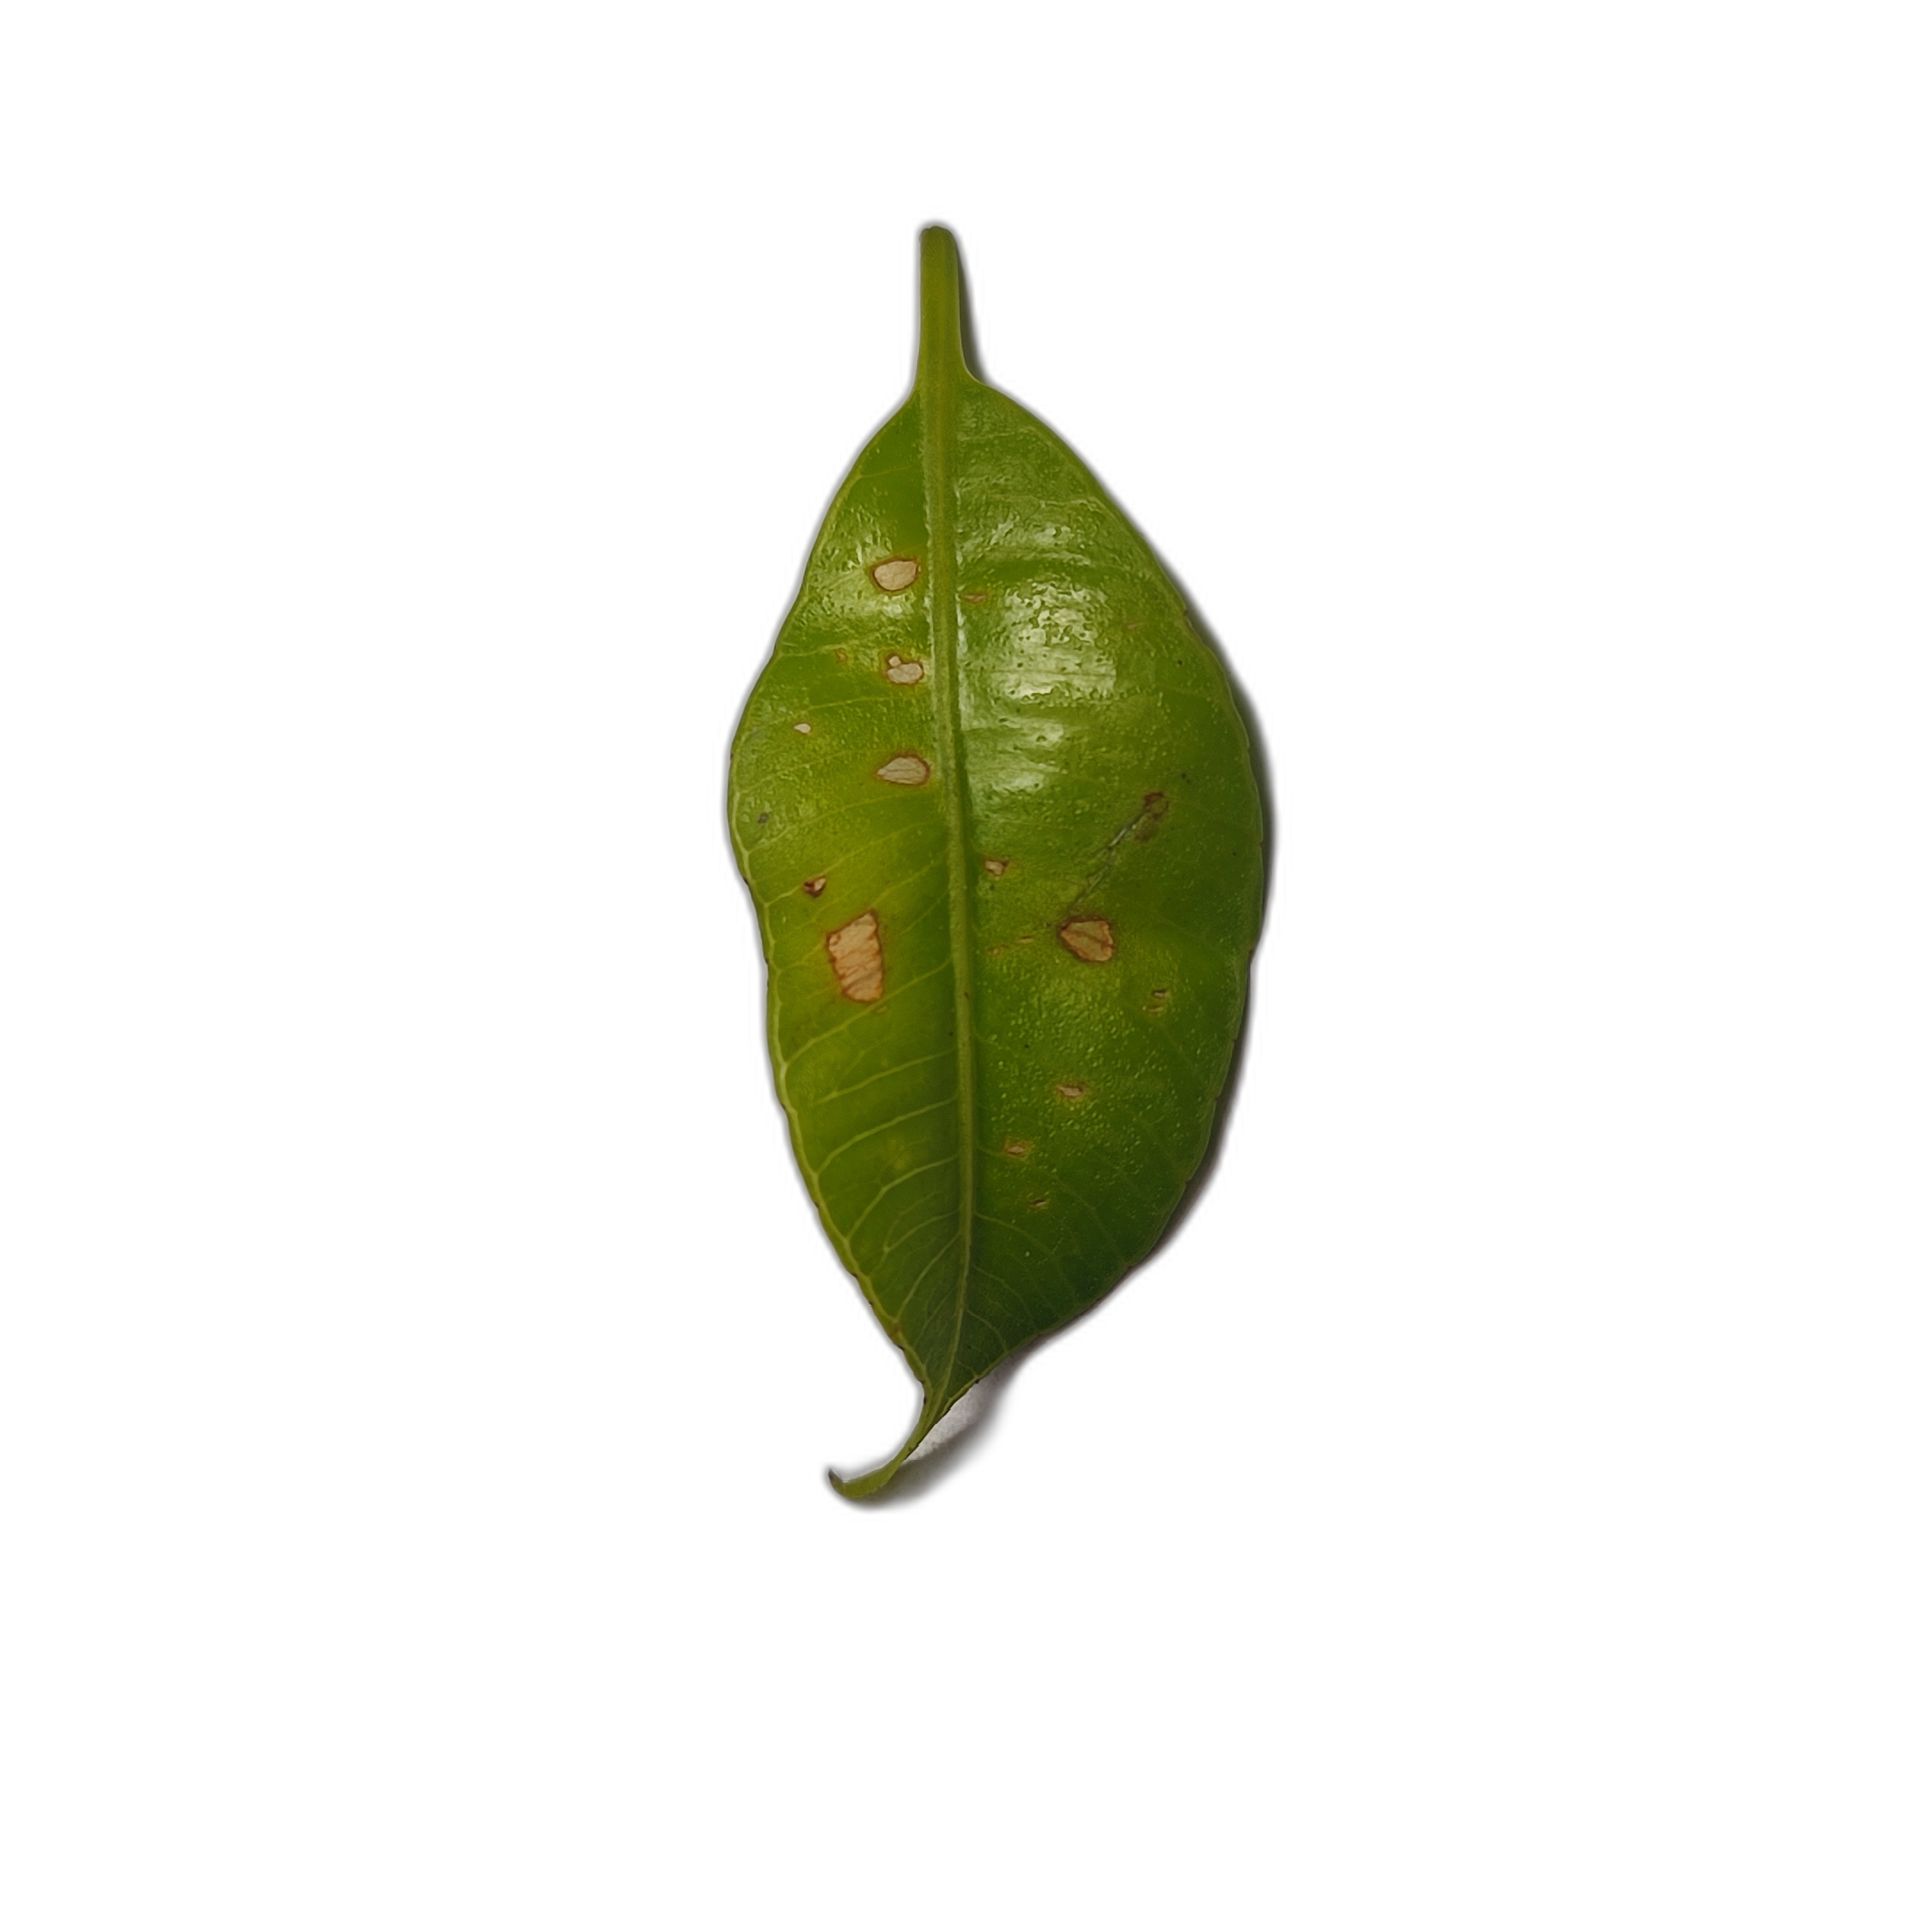
Label: not_healthy